Sheila Sri Prakash

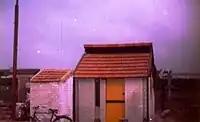
1987: Year of Shelter for Shelterless. Award-winning low cost home designed upon invitation from the World Bank and HUDCO

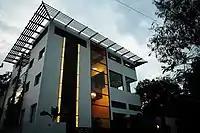
An IGBC LEED Platinum Rated Building designed by Sheila Sri Prakash and Pavitra Sri Prakash

She is considered as one of India's leading architects and is counted among the most influential female architects in the world today, having designed and completed over 1200 architectural projects, many of which are known for use of local arts, culture and heritage as inspiration for her designs. She is known for architectural theories surrounding Reciprocity in Design. Her work ranges from the low-cost Reciprocal House for the socio-economically underprivileged that she designed on invitation from the World Bank in 1987, to the first of its kind energy efficient commercial buildings, custom bungalows, residential communities, integrated townships, industrial facilities, art museums, sports stadiums, centers of education, public infrastructure and luxury hotels. Her research findings are particularly relevant in high-density rapidly developing economies